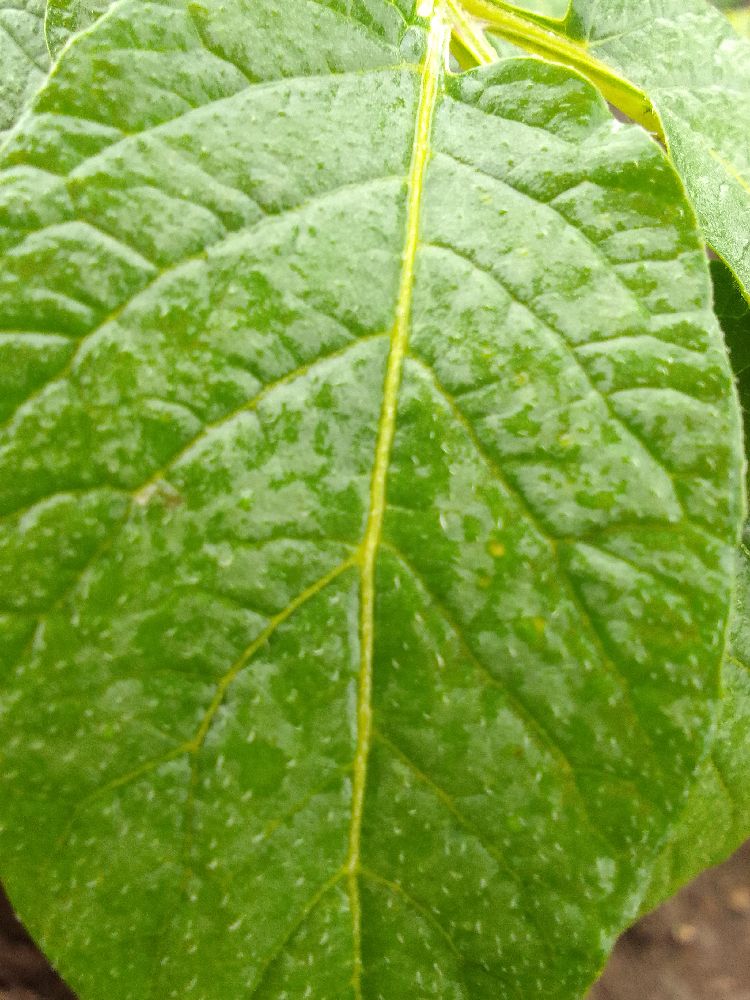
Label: Healthy